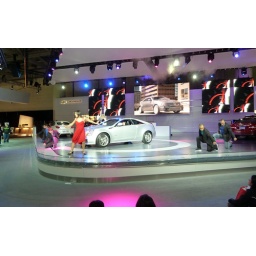
Dancing dudes and a girl in a red dress on the GM stand